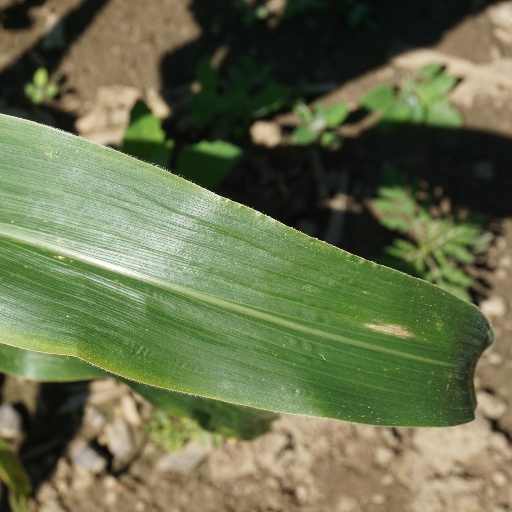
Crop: maize; corn